Bruce F. Hunt

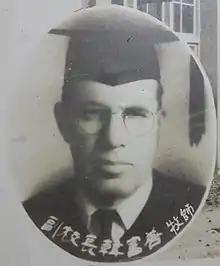
Bruce F. Hunt in Korea Seminary in Busan, S. Korea

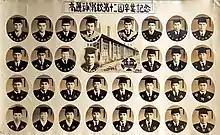
Students of Korea Seminary in Busan, S. Korea, 1958

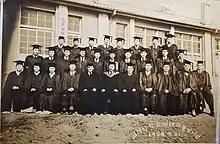
Graduation of Korea Seminary,1958

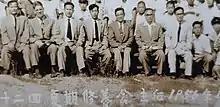
Professors of Korea Seminary with Bruce F. Hunt (second from left) 1956

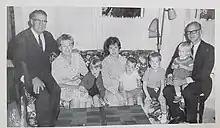
Bruce F. Hunt and his law in son Chip Stonehouse

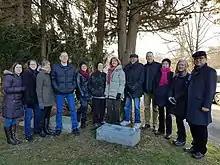
the descendant of Bruce F. Hunt(한부선)

Bruce F. Hunt (June 4, 1903 - July 26, 1992) was a missionary born in Korea, serving the Orthodox Presbyterian Church for 48 years, until 1976. He was a second generation missionary to Korea, following his father William B. Hunt. Bruce Hunt was a professor at Korea Seminary in Busan South Korea. He was detained for helping Korean Christians during the Japanese occupation without yielding to torture or intimidation.